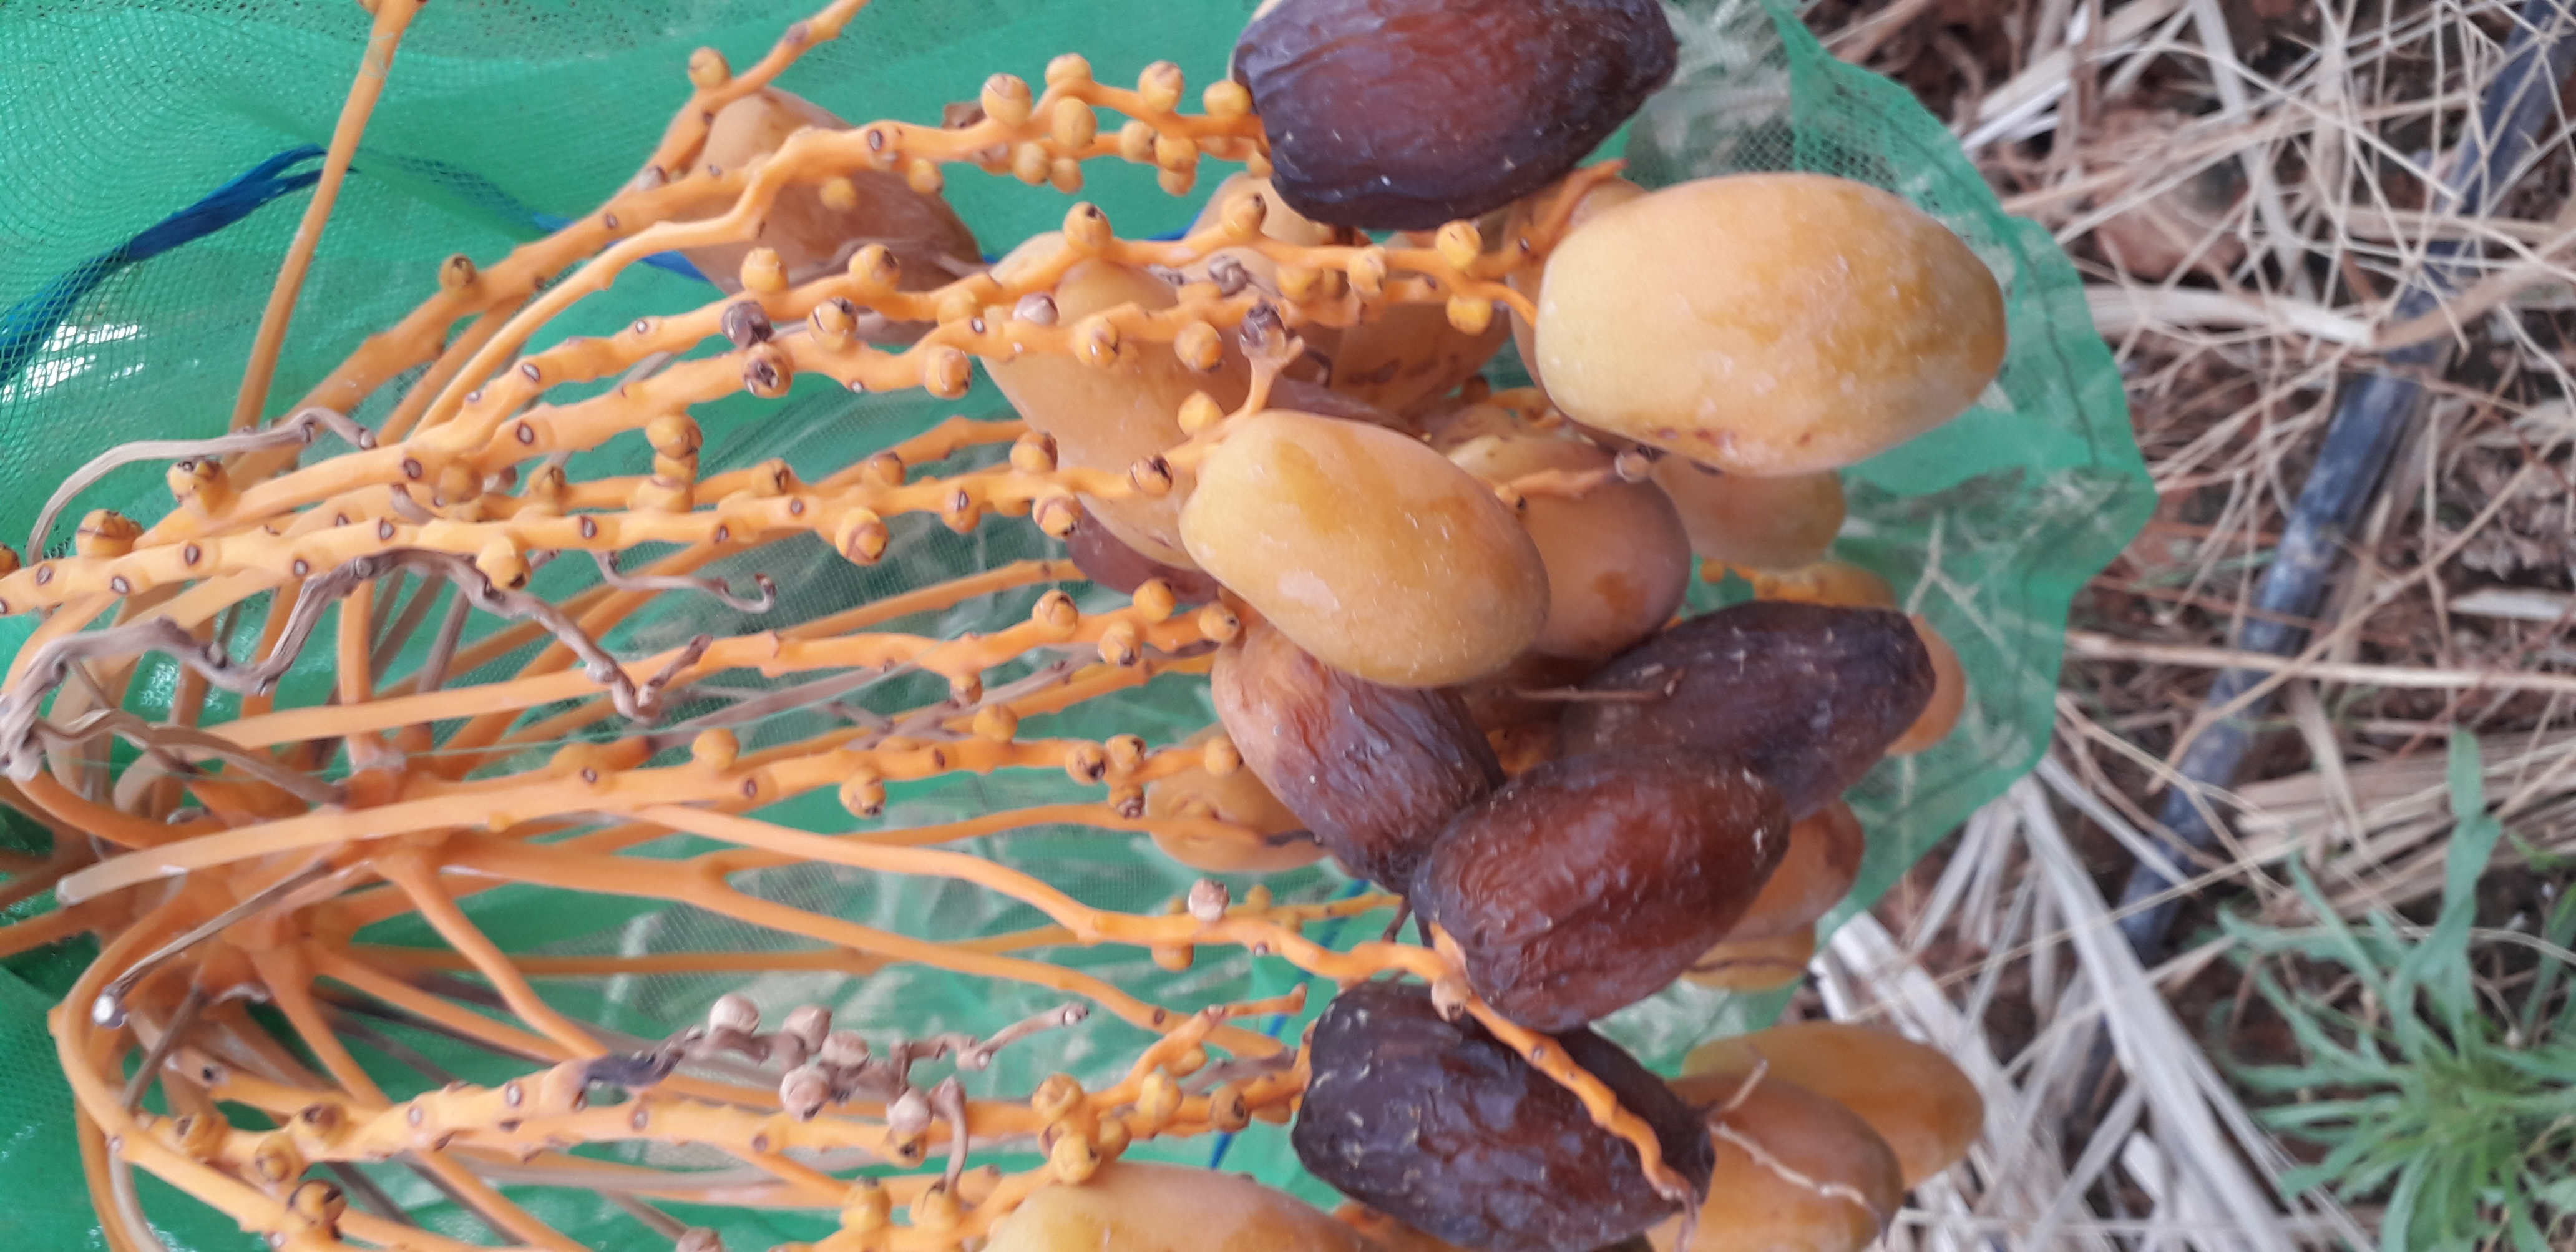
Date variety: Boumajhoul